Marengo Gardens

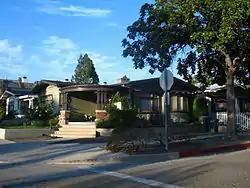

Marengo Gardens is a bungalow court located at the intersection of South Marengo Avenue and Ohio Street in Pasadena, California. The court, which was built in 1913, consists of nine single-family bungalows; six of the houses are centered on a courtyard, while the remaining three face Marengo Avenue. The homes were designed in the American Craftsman style; each house includes various different features of the style, such as shingle or clapboard siding, shallow-sloped gable roofs, decorative brickwork, and buttressed piers.